The Hsu-nami

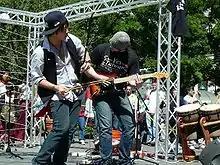
Hsu-nami Performing at Union Square New York City (June 2008)

The Hsu-nami performed internationally. Touring the whole country of Taiwan starting from the famous Spring Scream festival in Kenting to Kaoshung, Taichung & Taipei in April 2011. In October of the same year they toured Shanghai and Beijing, China to perform at the modern sky Strawberry Music festival.